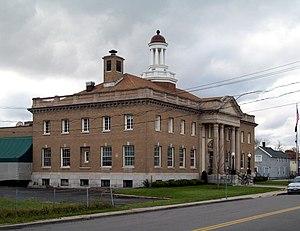
La ville de North Tonawanda est située dans le comté de Niagara, dans l'État de New York, aux États-Unis. Lors du recensement de 2010, sa population s’élevait 31 568 habitants. C'est dans cette ville que s'est installé le facteur d'instruments de musique Wurlitzer.